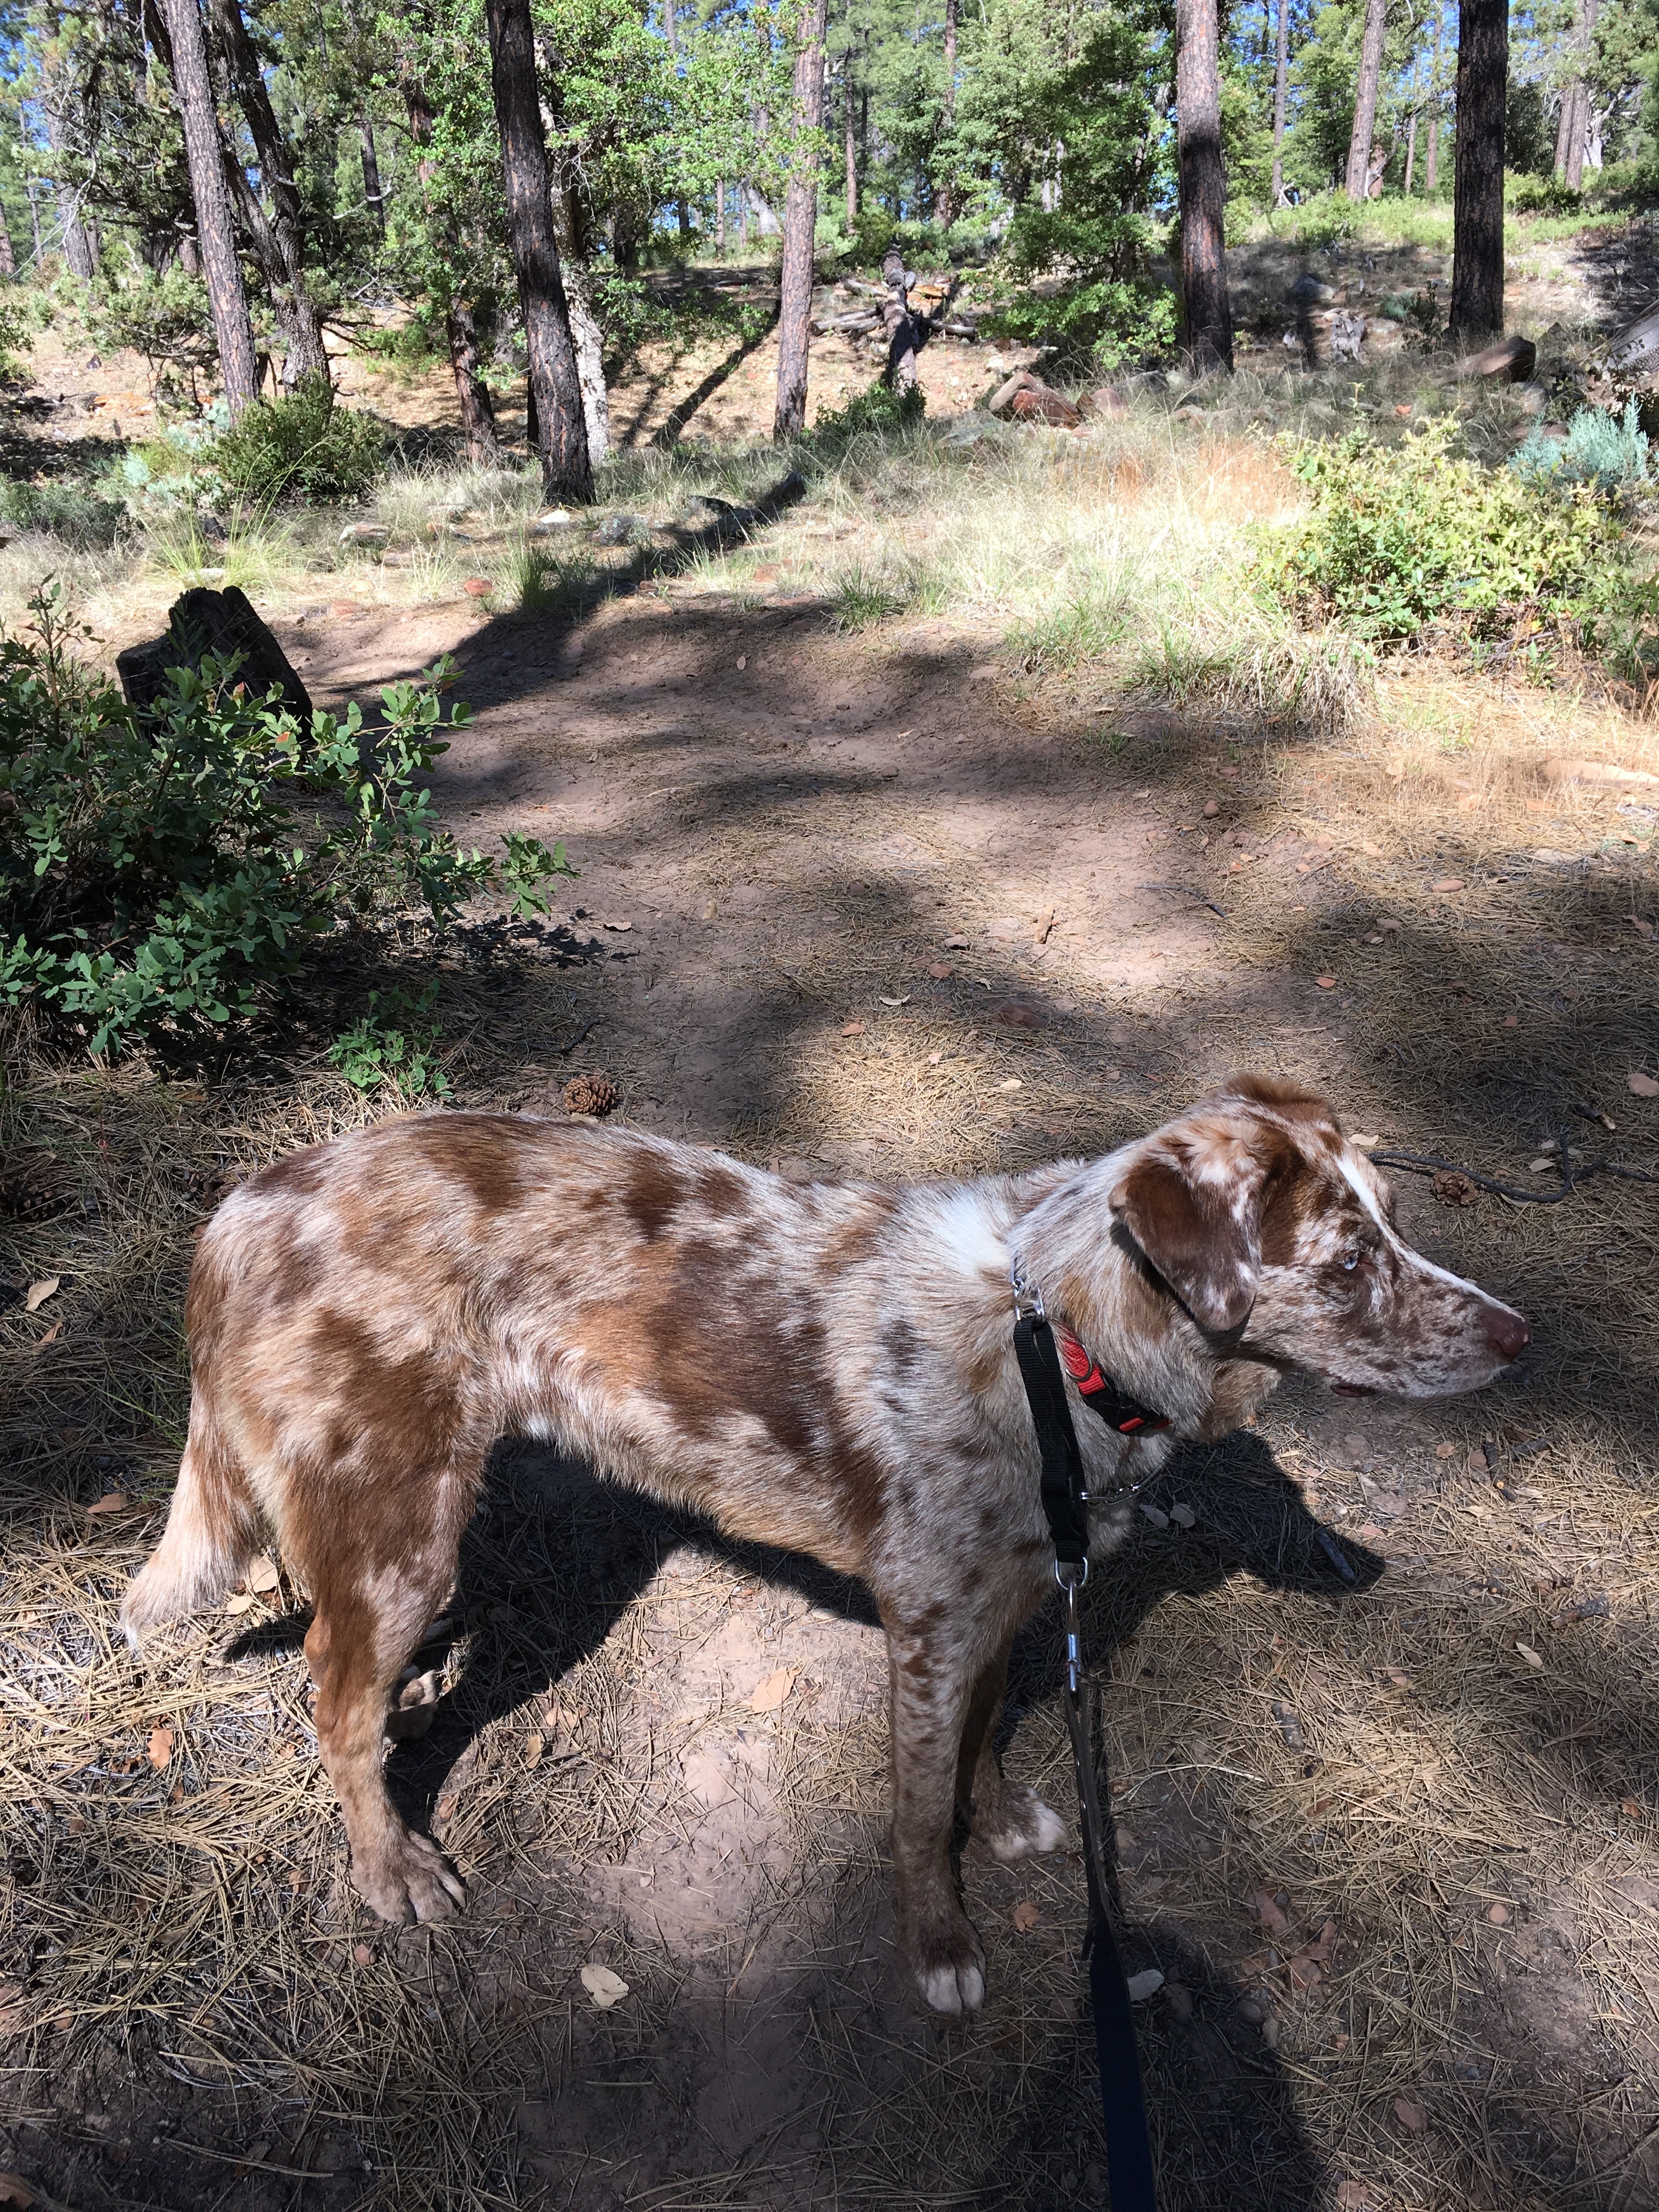
dog, mammal, hunting dog, sports, greyhound, street dog, dog like mammal, animal sports